Confession

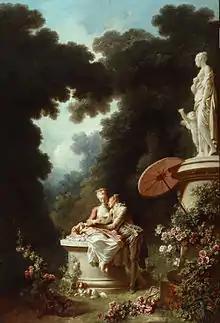
"Confession of Love" by Jean-Honoré Fragonard depicts a subject confessing feelings that had been concealed up to that point.

A confession is a statement – made by a person or by a group of people – acknowledging some personal fact that the person (or the group) would ostensibly prefer to keep hidden. The term presumes that the speaker is providing information that they believe the other party is not already aware of, and is frequently associated with an admission of a moral or legal wrong: